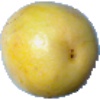
Label: Maracuja 1